Younger Dryas impact hypothesis

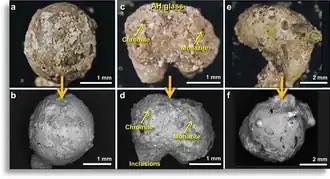
Examples of meltglass from Tell Abu Hureyra

In 2020, a group led by Allen West reported high concentrations of iridium, platinum, nickel, and cobalt at the Younger Dryas boundary in material from Tell Abu Hureyra. They concluded that the evidence supports the impact hypothesis, but this was quickly contradicted by another study calling the YDIH into question because the samples were extremely unlikely to have been deposited at the same time. Since all samples from the site were expended, the findings cannot be confirmed.